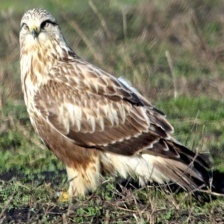
Species: ROUGH LEG BUZZARD
Scientific name: BUTEO LAGOPUS